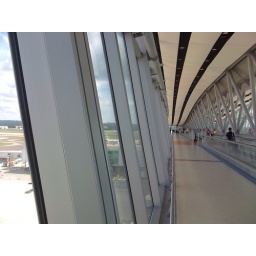
Gatwick Air Bridge at Gatwick Airport, best airport bridge in the world! Love the movement of the celing and windows